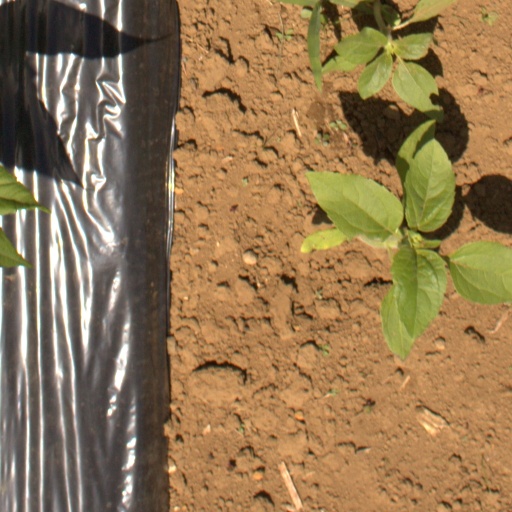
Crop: Jerusalem artichoke